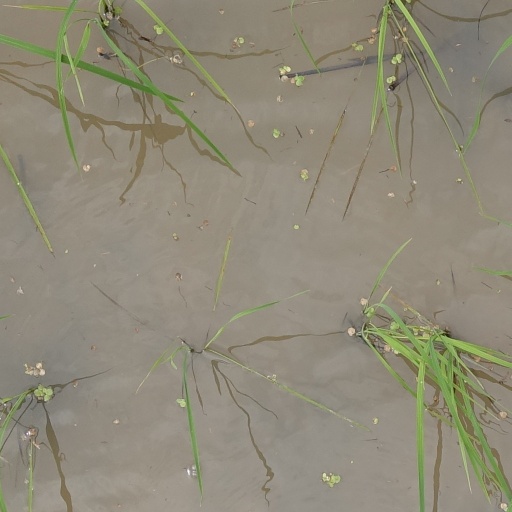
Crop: rice